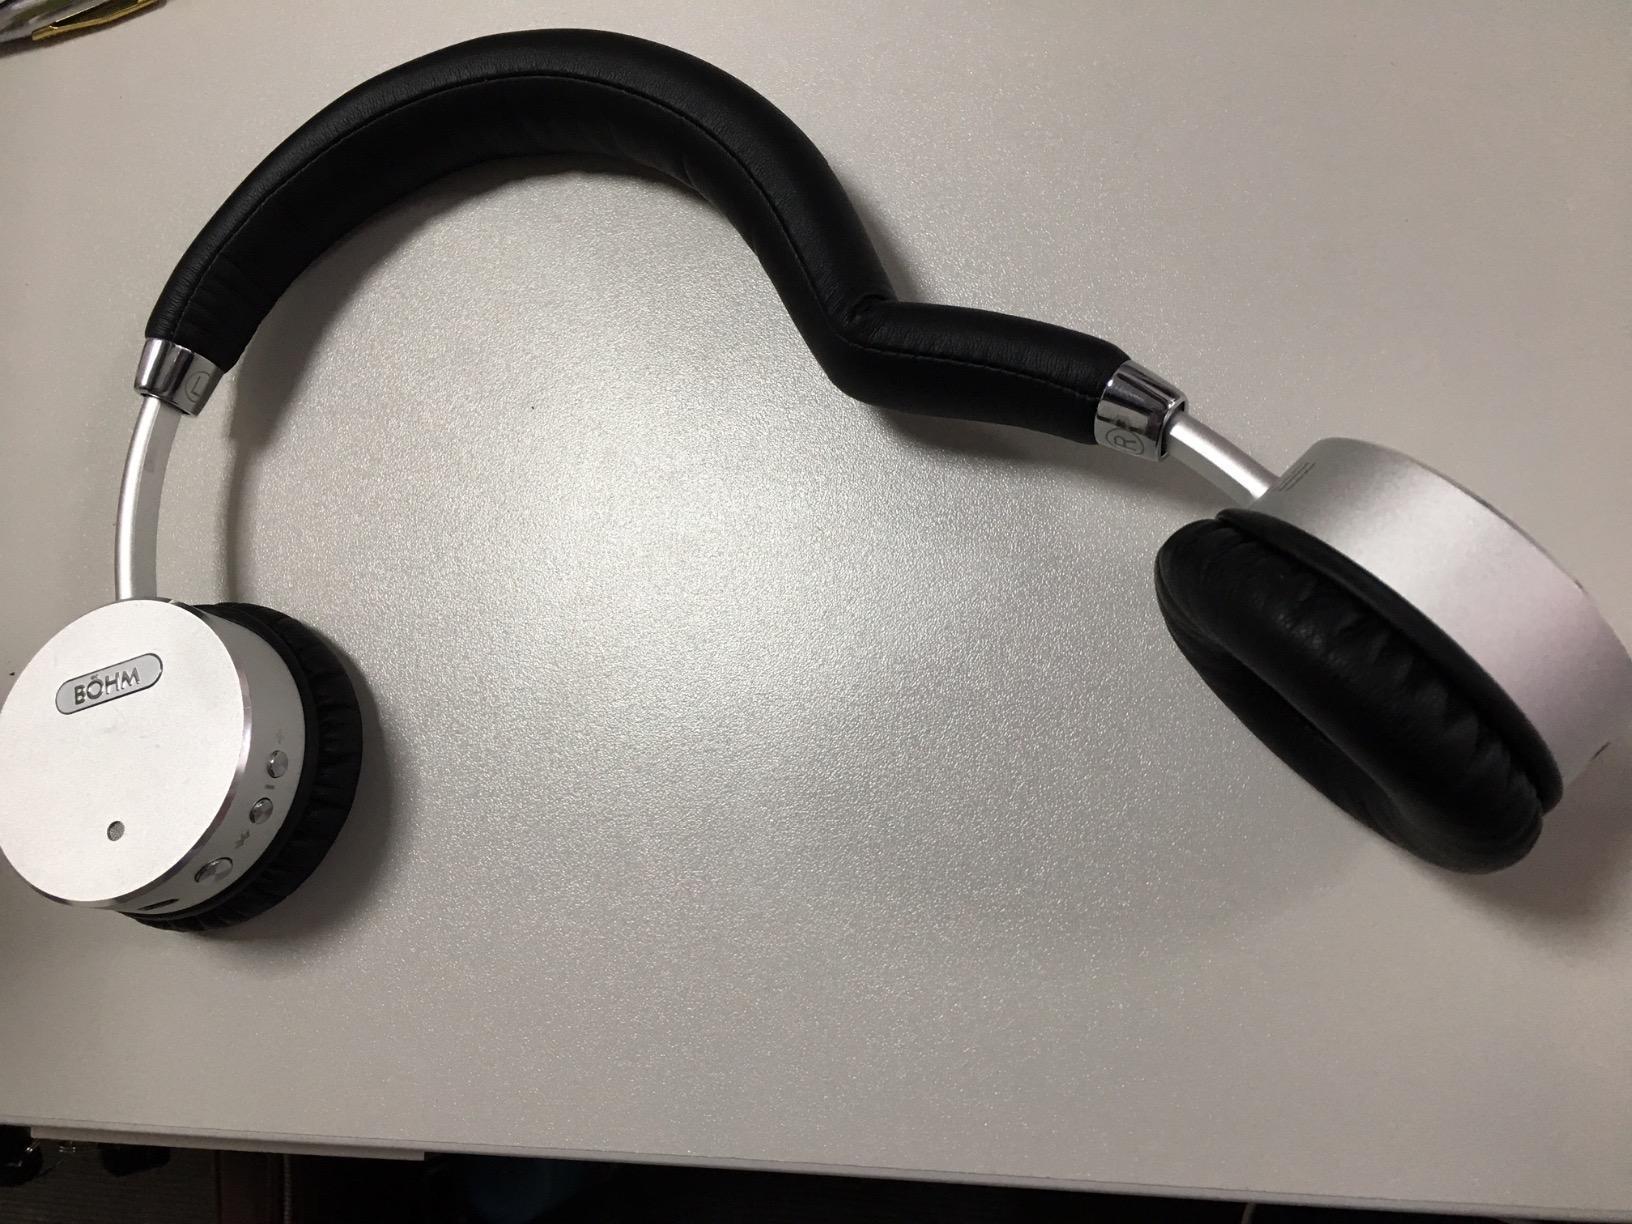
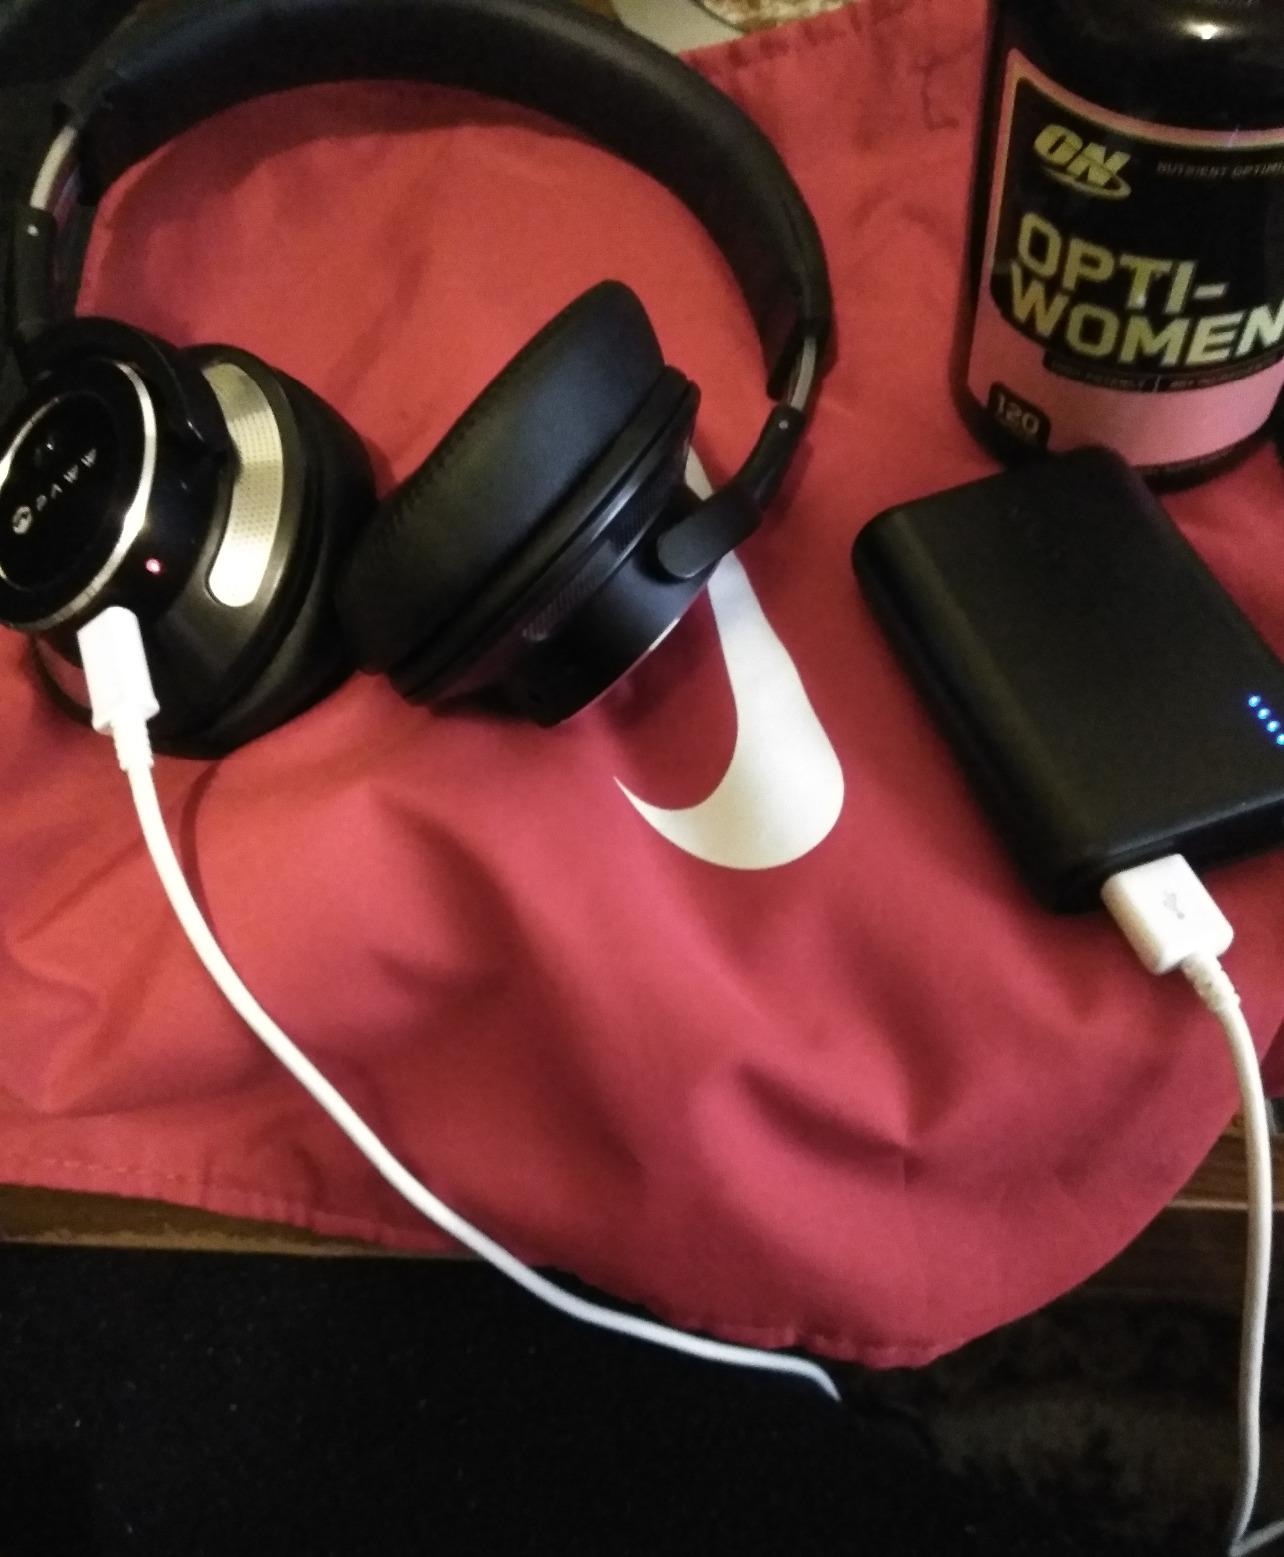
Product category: headphones
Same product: no